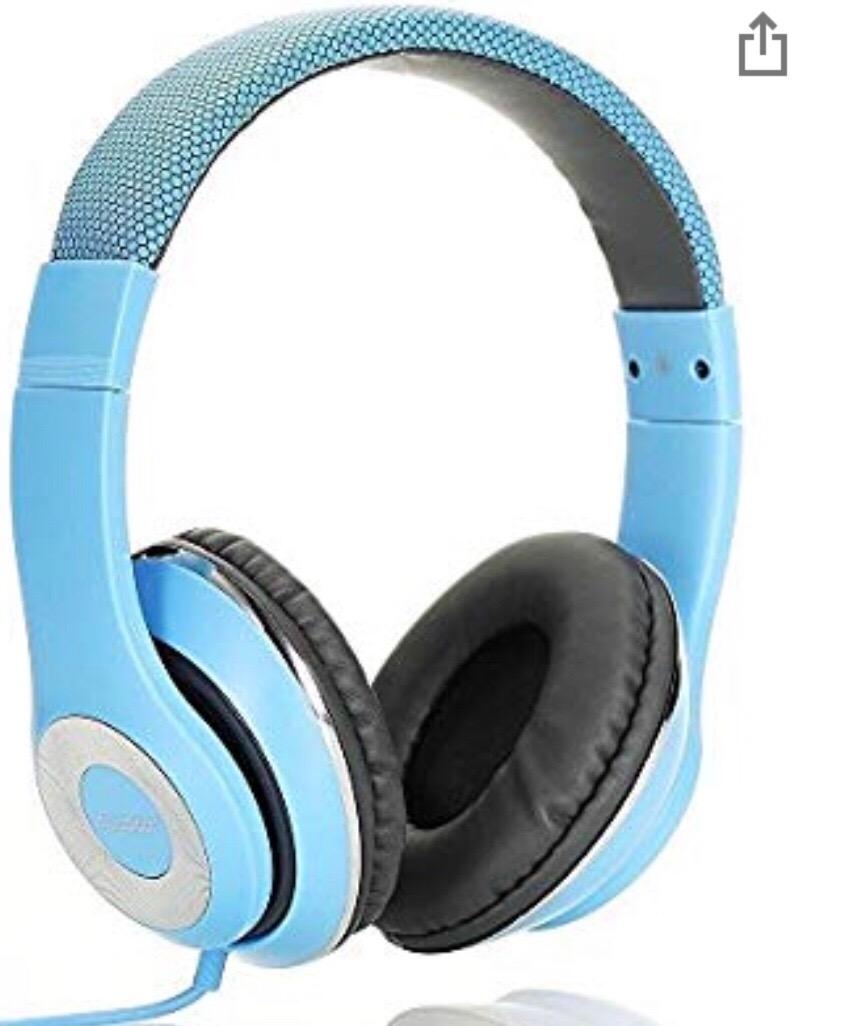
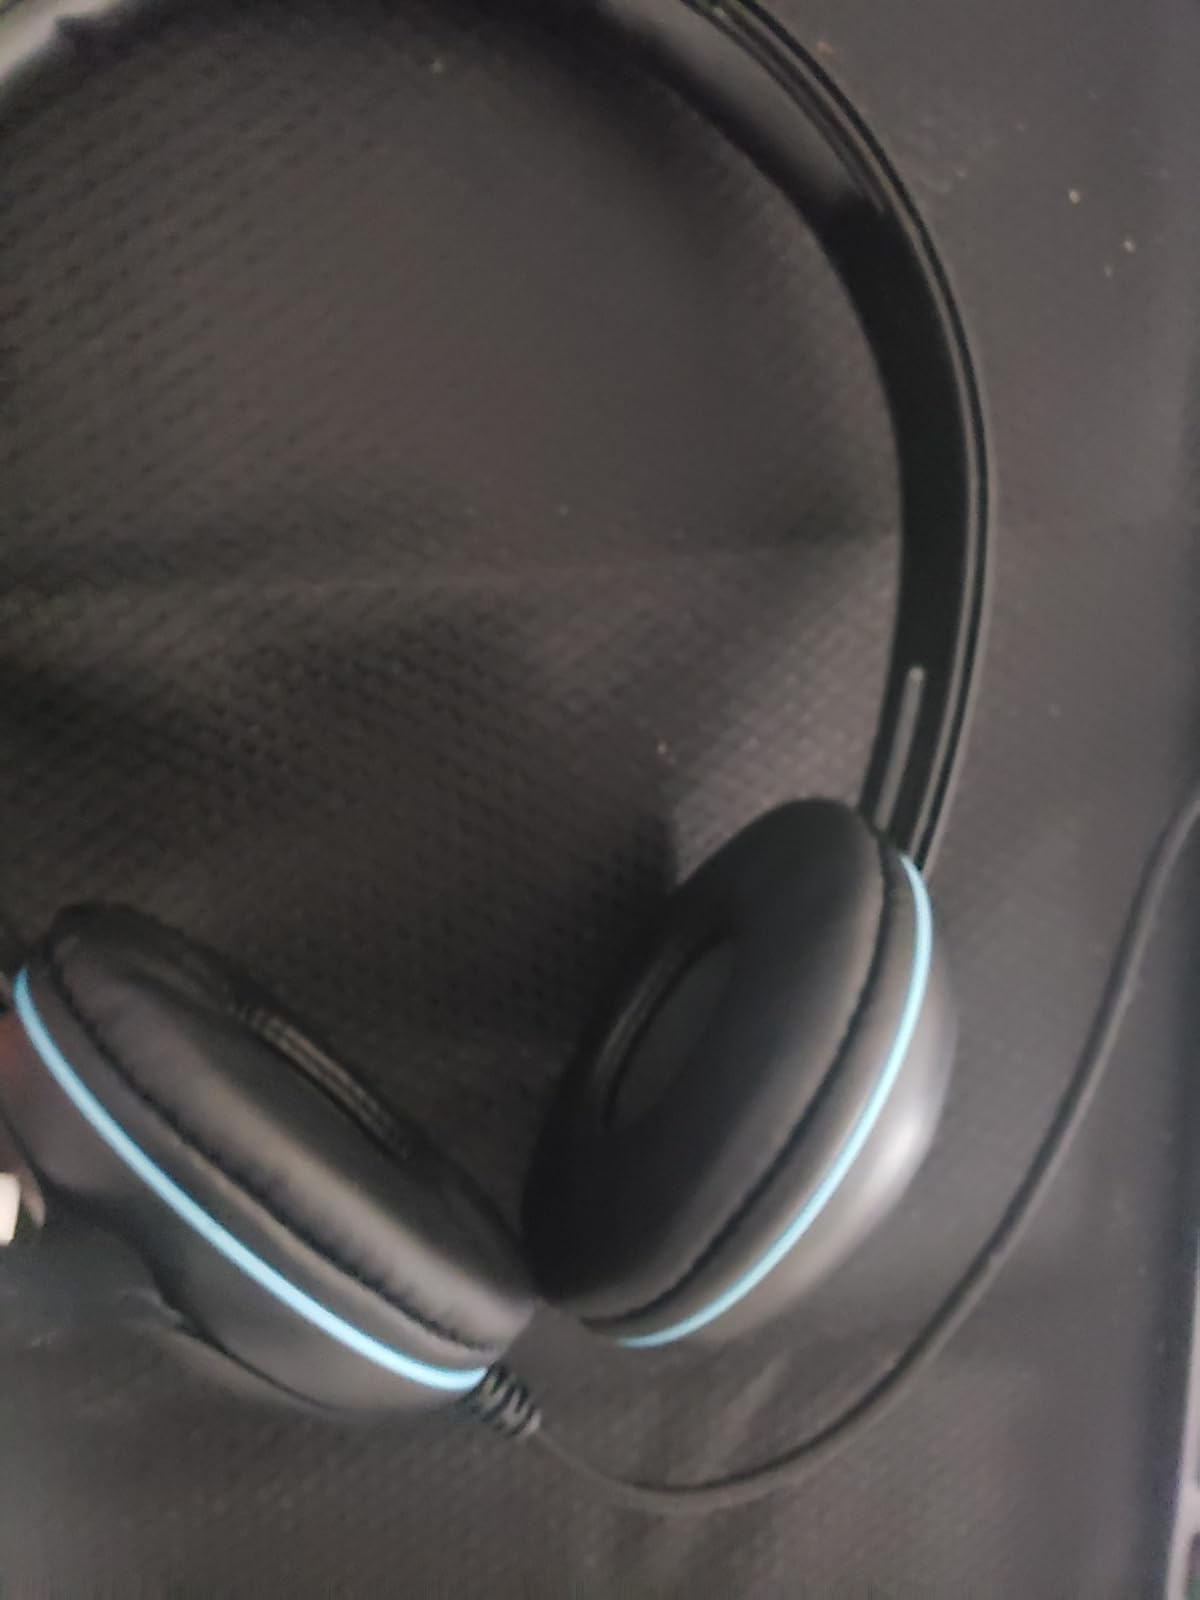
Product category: headphones
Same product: no